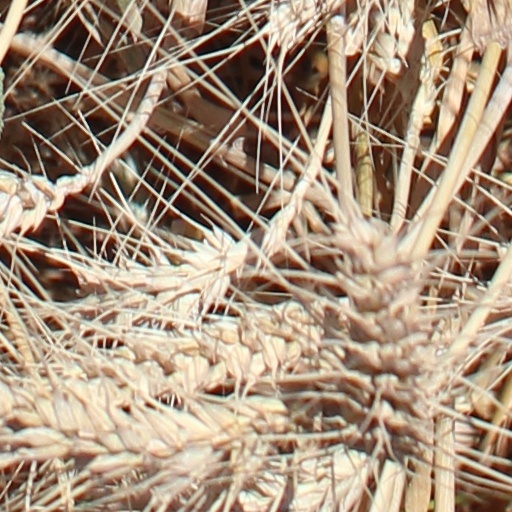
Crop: wheat